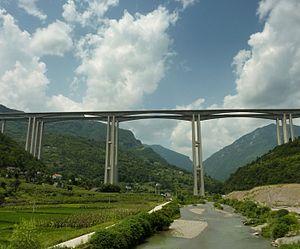
Cette liste de ponts de Chine a pour vocation de présenter une liste de ponts remarquables de Chine, tant par leurs caractéristiques dimensionnelles, que par leur intérêt architectural ou historique et incluant toutes les subdivisions telles que le Tibet et Hong Kong.